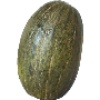
Label: melon_piel_de_sapo